Vermont Route 105

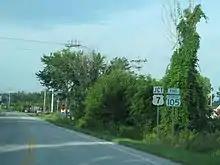
VT 105 approaching US 7 in St. Albans

VT 105 begins at a fork from US 7 (Swanton Road) in the Franklin County city of St. Albans. VT 105 runs northeast along Sheldon Road, a two-lane road paralleling nearby railroad tracks. The route turns east and merges into Seymour Road, which changes names to Sheldon. Running along the northern side of St. Albans, becoming a two-lane rural road in the town of St. Albans. After a straight stretch of eastbound roadway, VT 105 crosses under, but does not intersect with Interstate 89. Now running northeast, VT 105 reaches a junction with the northern terminus of VT 104 (Fisher Pond Road).